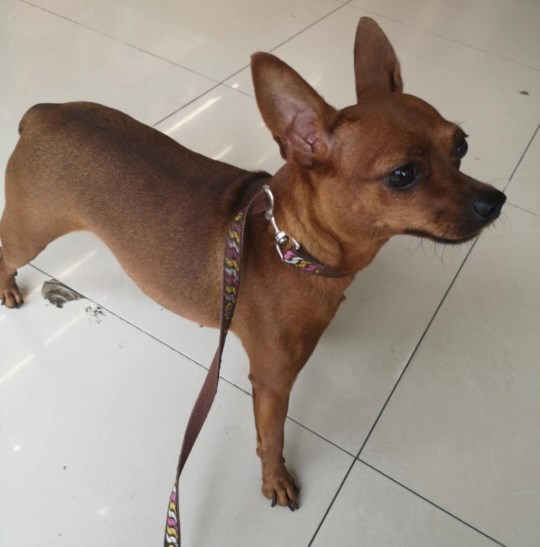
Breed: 561-n000127-miniature_pinscher